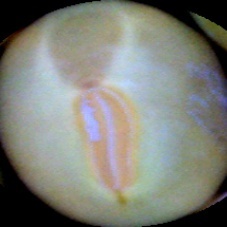
Label: Immature